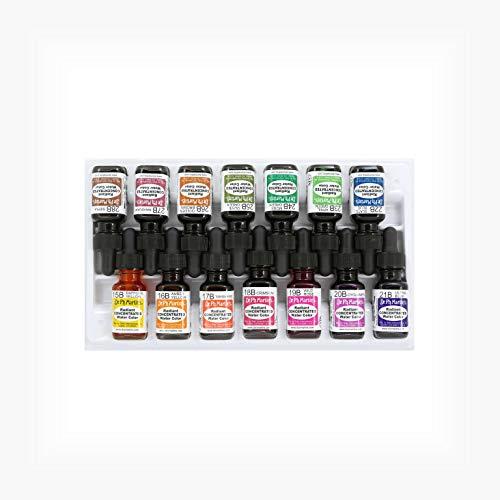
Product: Dr. Ph. Martin's Radiant Concentrated Water Color, 0.5 oz, Set of 14 (Set B)
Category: Arts, Crafts & Sewing | Painting, Drawing & Art Supplies | Painting | Paint Finishes
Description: Set of 14, 0.5 oz glass bottles with droppers and palette.
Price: $38.27
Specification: ProductDimensions:11x6.2x1.5inches|ShippingWeight:1.68pounds(Viewshippingratesandpolicies)|Itemmodelnumber:RADI05OZSETB|ASIN:B001G7PDAI